USS Liberty III

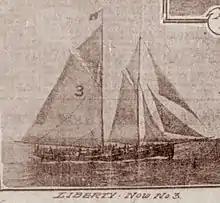
Pilot Boat Liberty, No. 3

The "Liberty, No. 3" was built as a civilian schooner-rigged pilot boat in 1896 by John Bishop at his shipyard in Gloucester, Massachusetts. The registered Master was John Henry Low and owner was Susie Low.